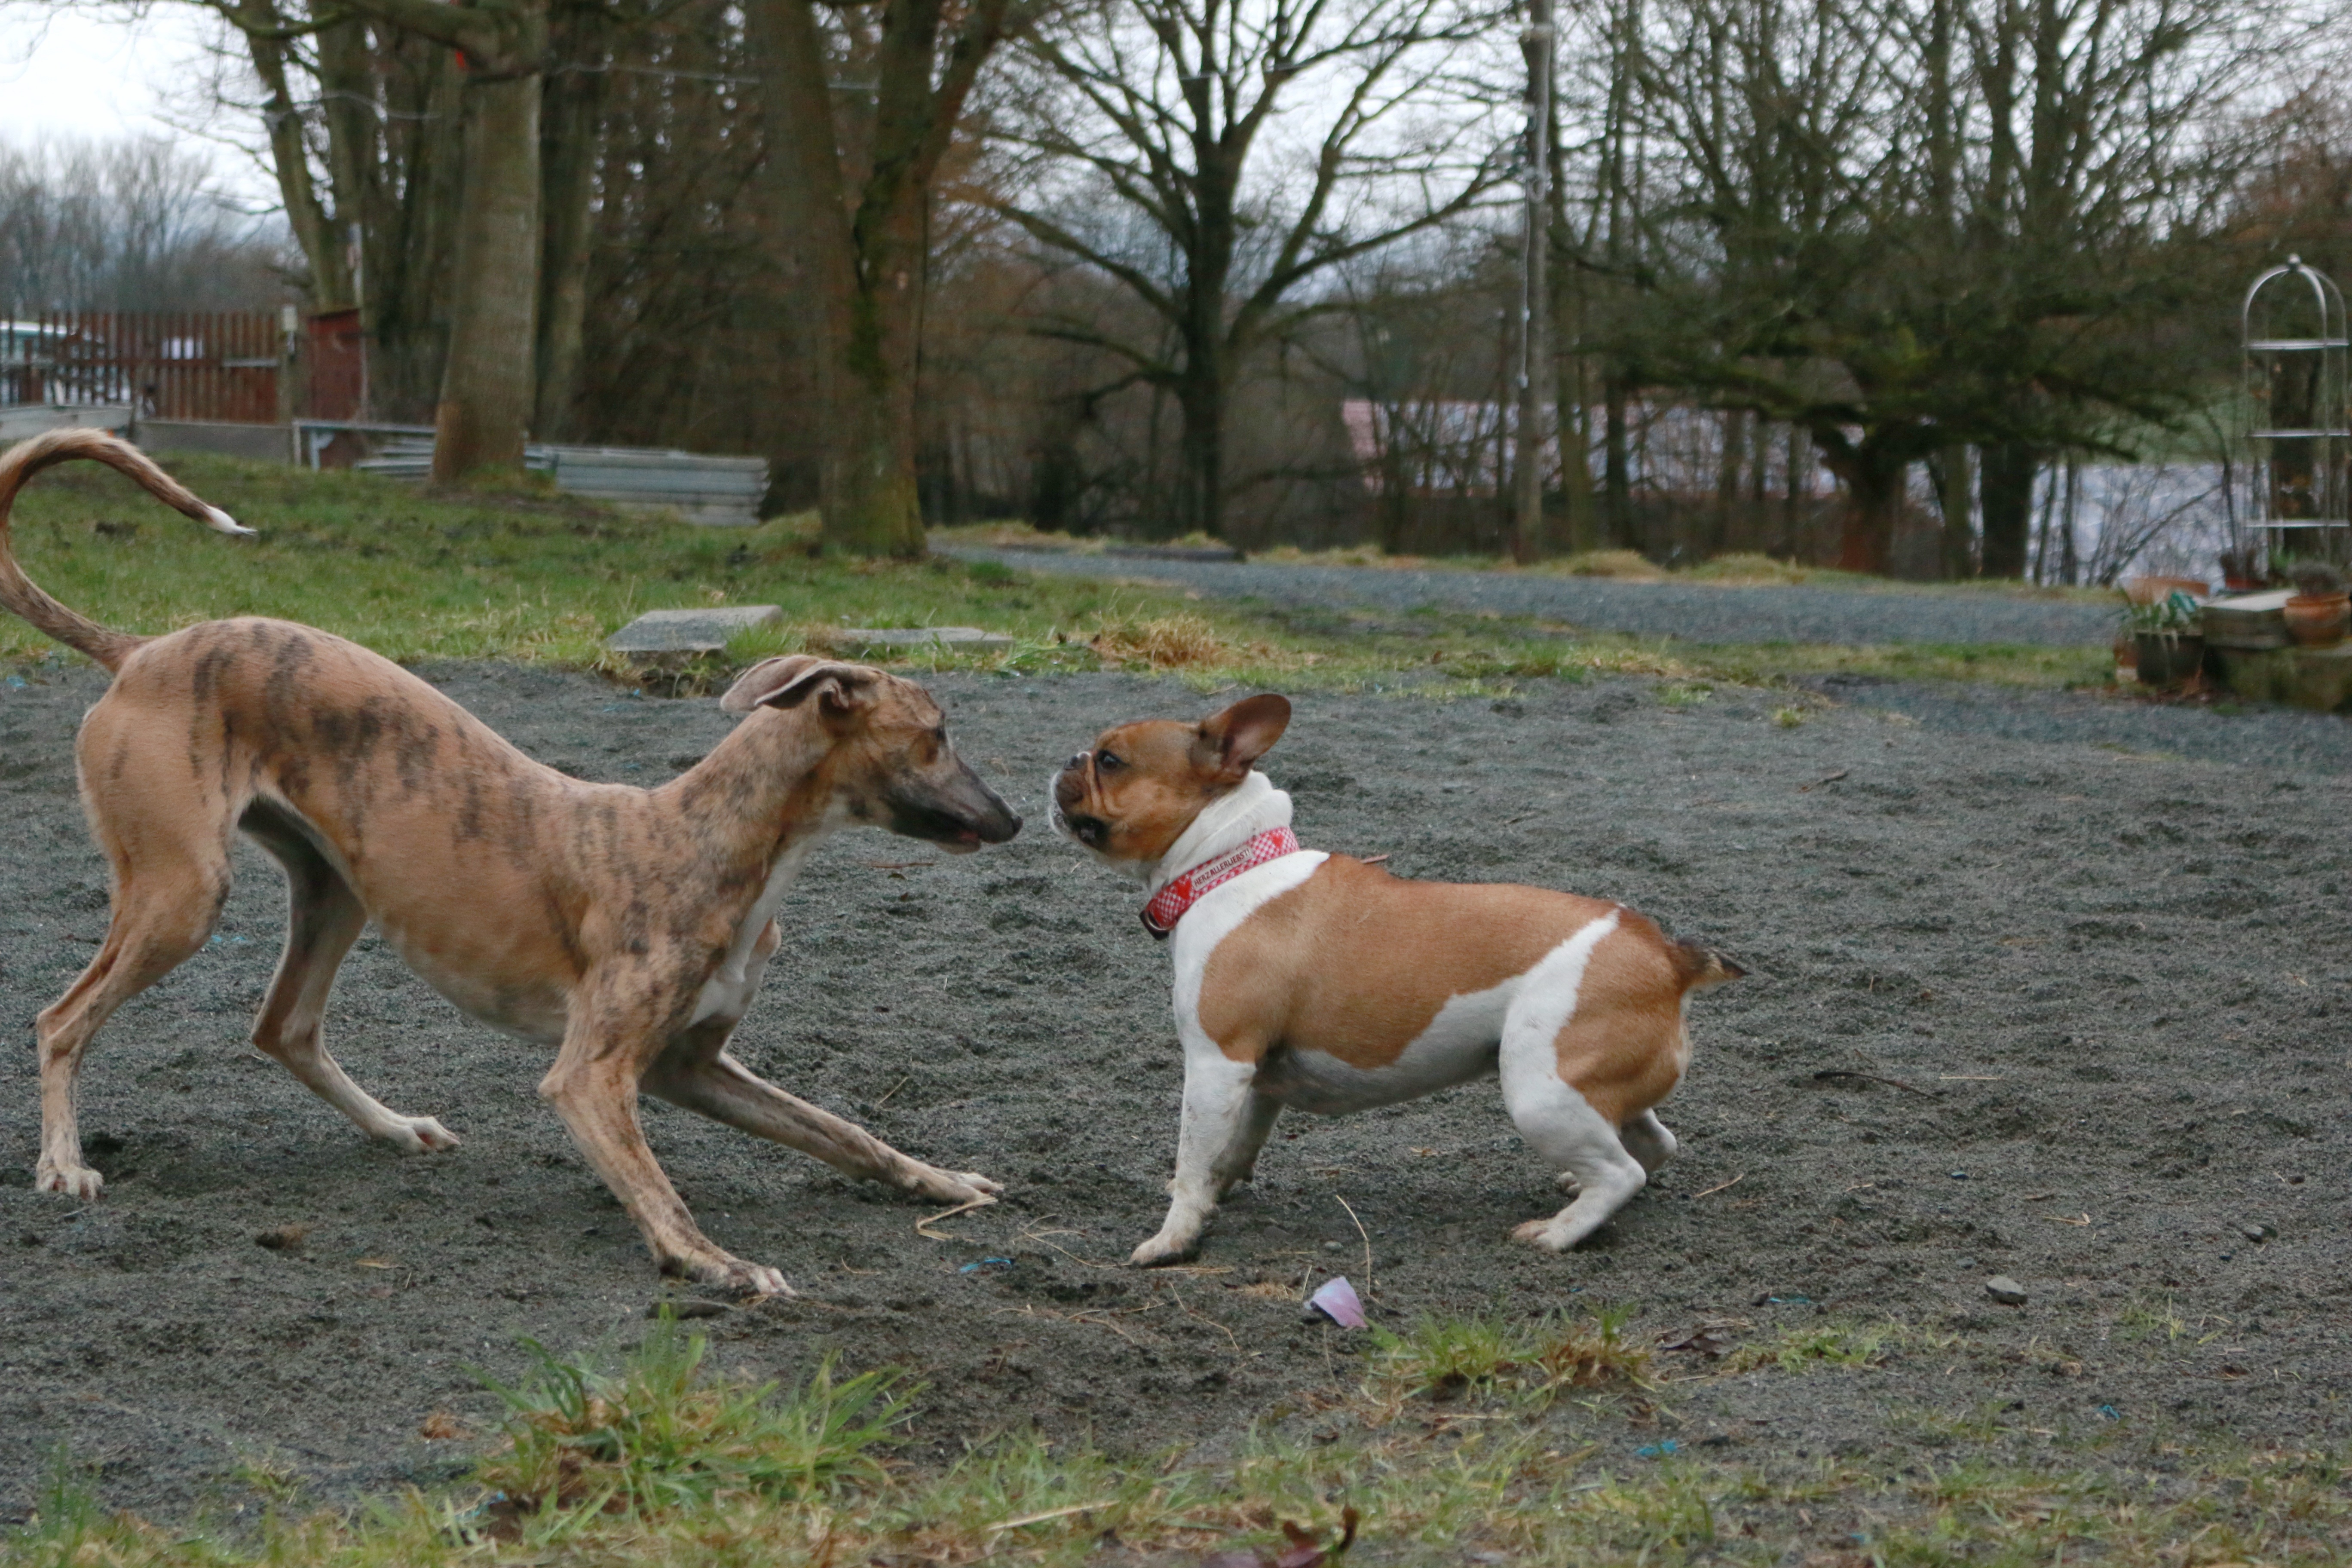
play, dog, mammal, bulldog, hound, dogs, sports, vertebrate, dog breed, terrier, galgo, street dog, dog like mammal, carnivoran, animal sports, dog sports, sighthound, animate